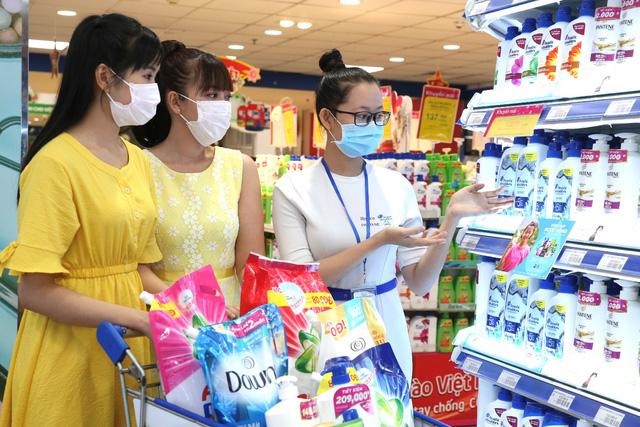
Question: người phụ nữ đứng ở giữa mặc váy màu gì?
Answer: màu vàng